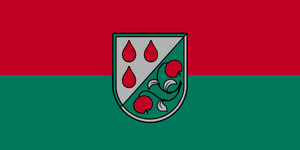
Olaine est un novads de Lettonie, situé dans la région de Vidzeme. En 2009, sa population est de 20 085 habitants pour la superficie atteignant 298,094 km².